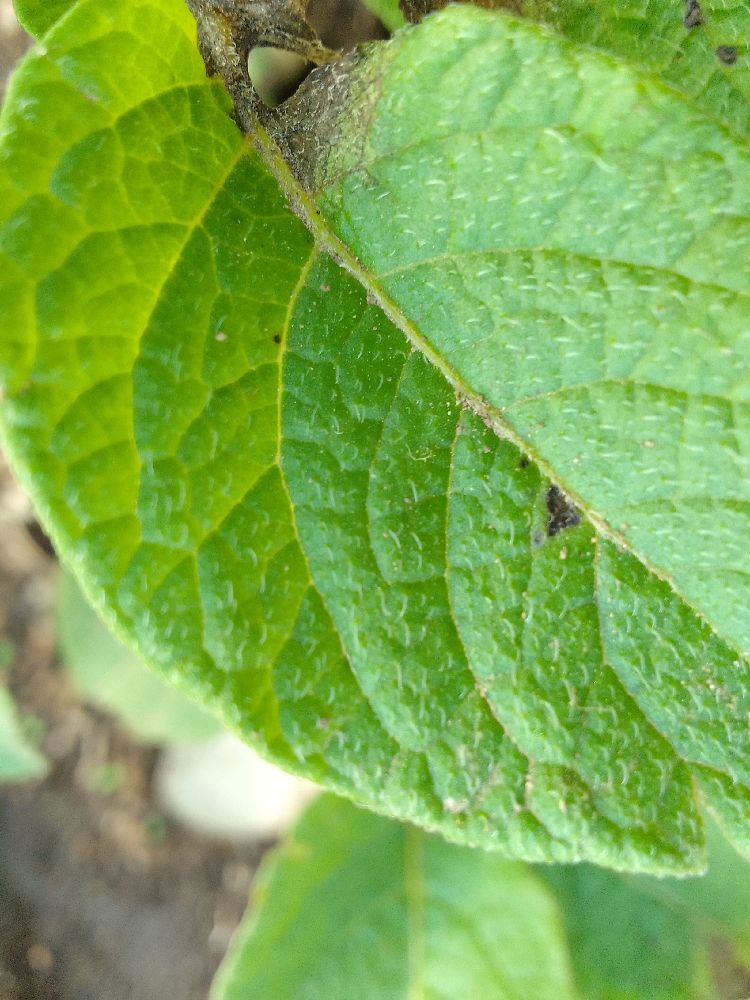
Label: Late blight